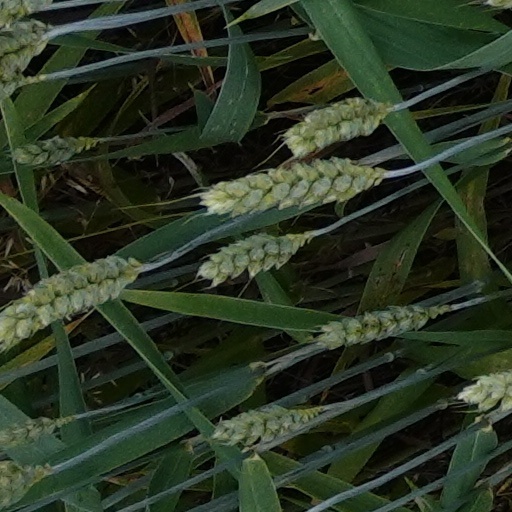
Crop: wheat